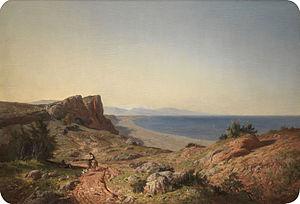
L’Exposition nationale des beaux-arts était un événement qui avait régulièrement eu lieu en Espagne et particulièrement à Madrid de la deuxième moitié du XIXᵉ siècle à la deuxième moitié du XXᵉ. Ces expositions sous forme de concours sont instaurées par le Décret royal d'Isabelle II du 28 décembre 1853. C'était la plus grande exposition officielle d'art espagnol à laquelle prenaient part des artistes vivants.